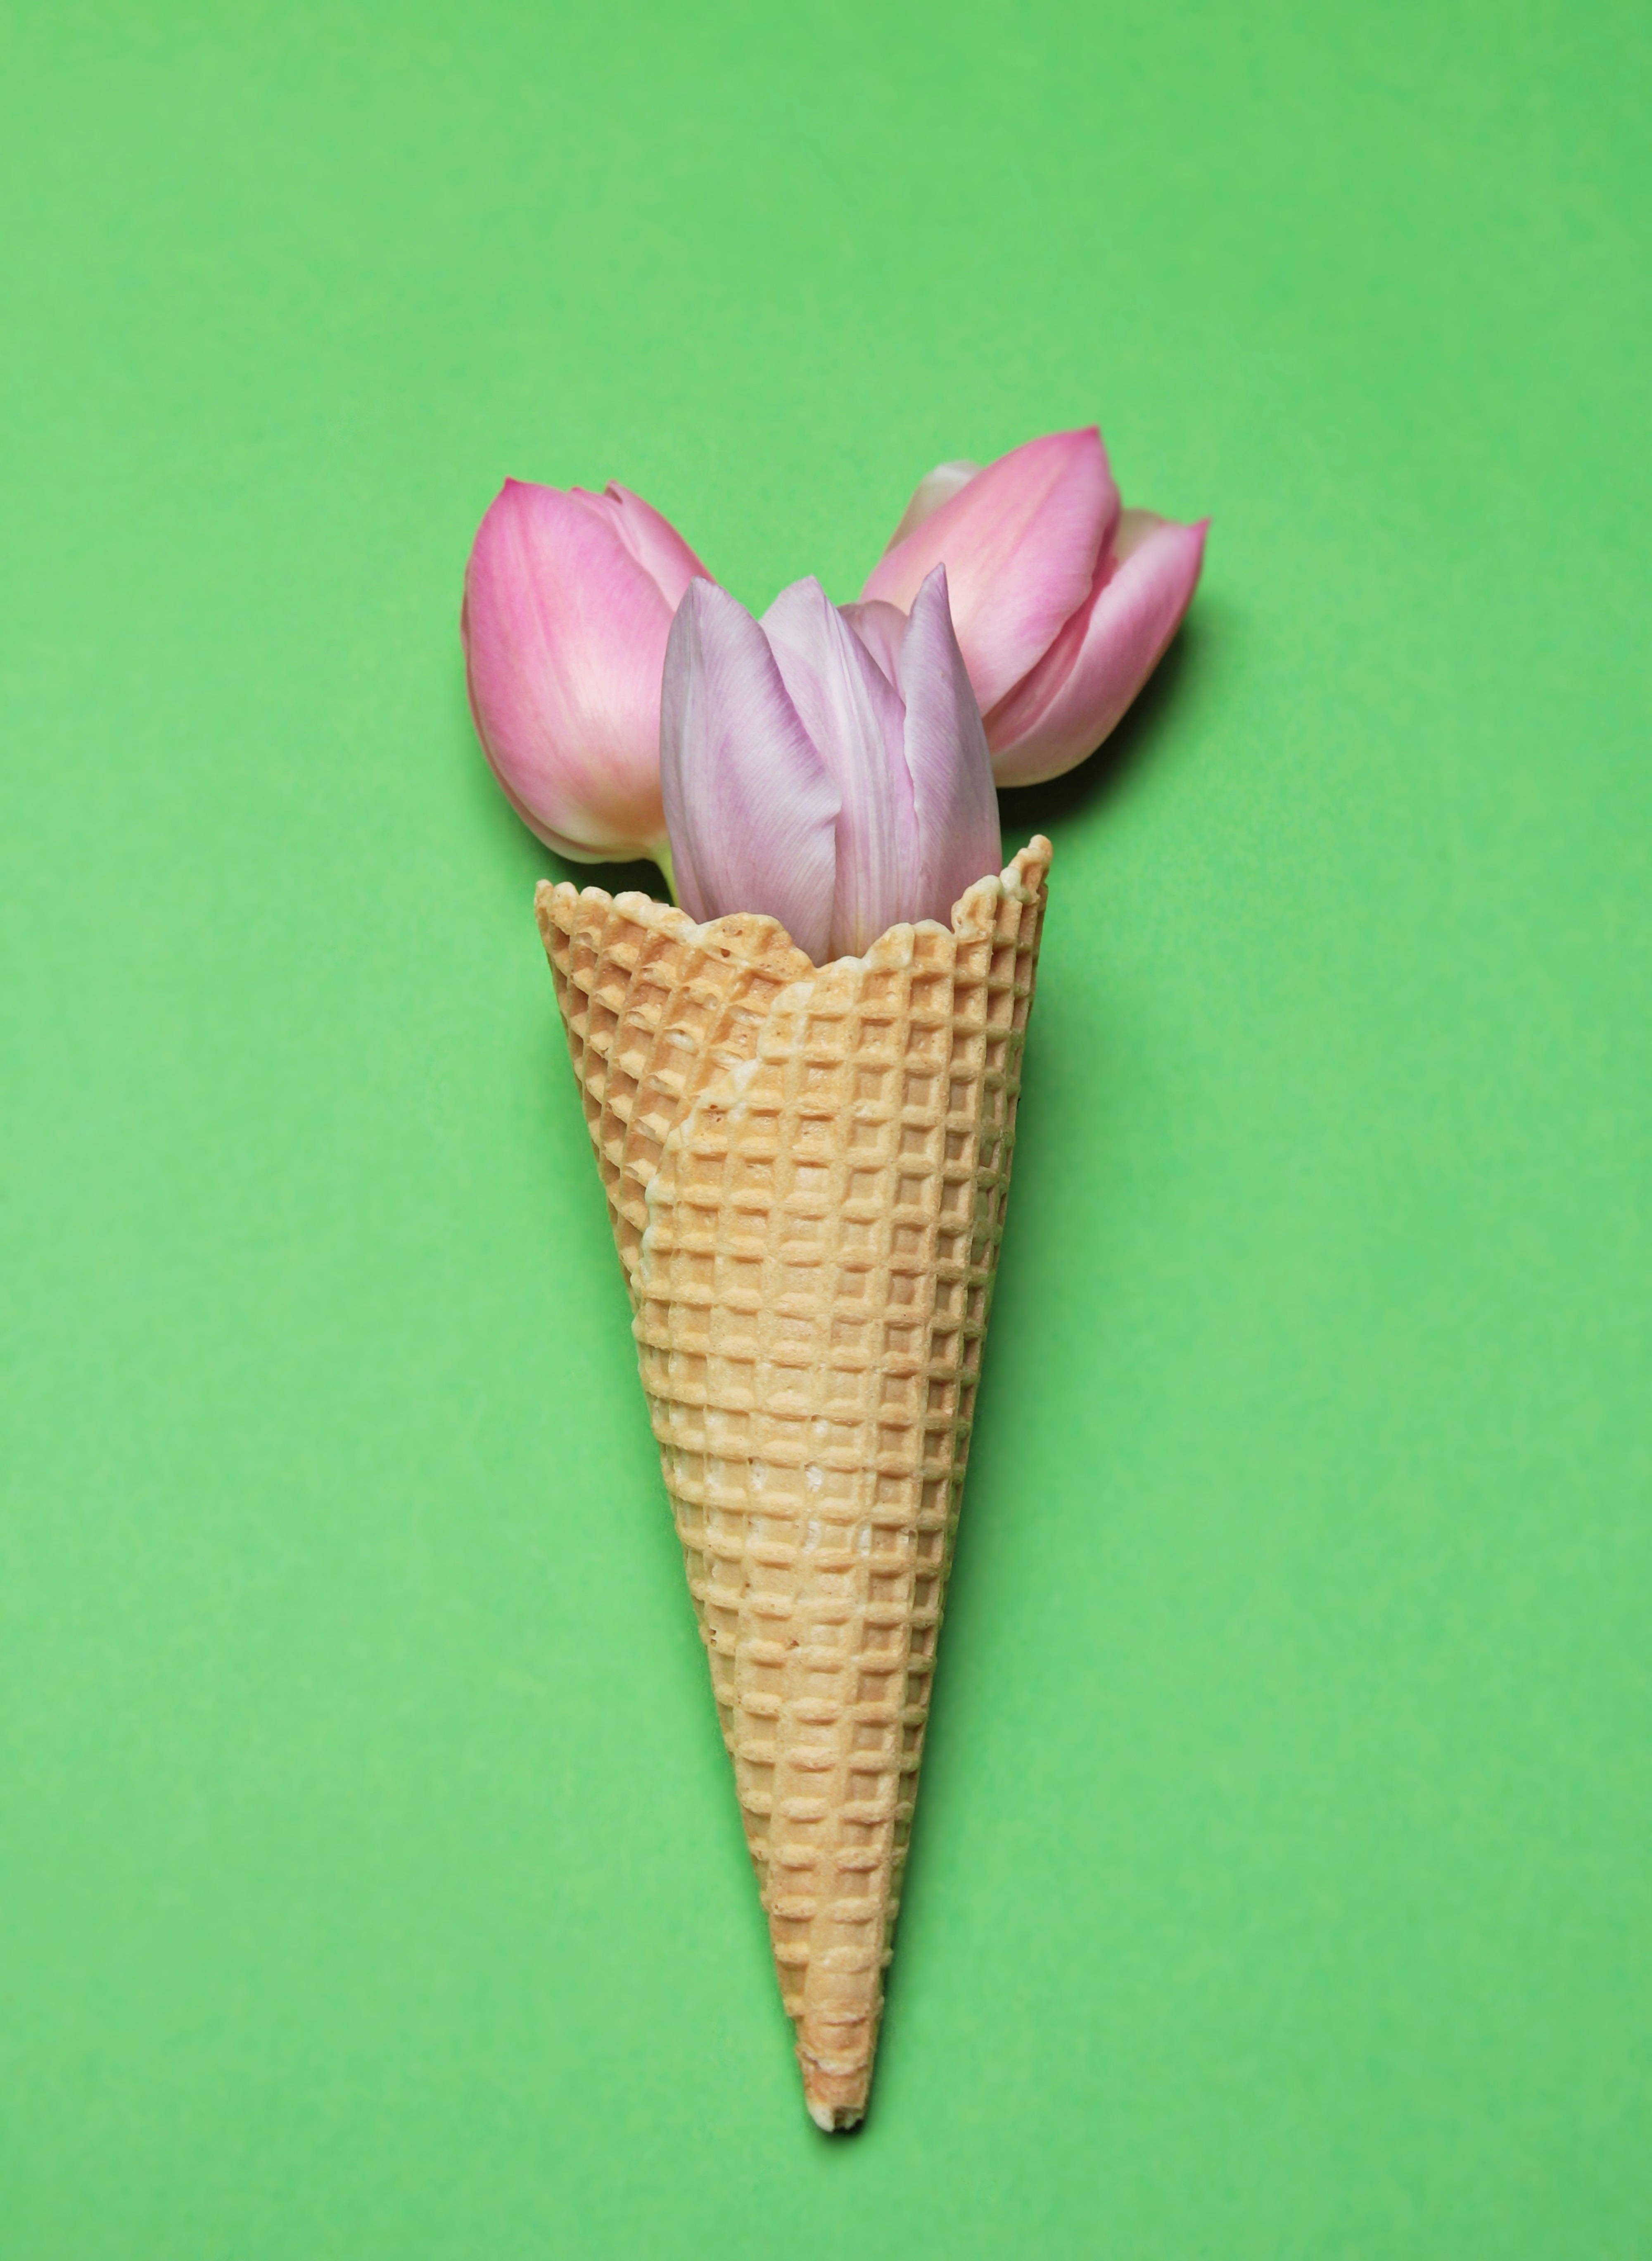
flower, purple, petal, food, spring, green, color, pink, dessert, waffle, map, flowers, ice cream cone, floral greeting, art, postcard, tulips, greeting, purple tulip, tulips pink, waffle cone, tulips in eiswaffel